Northern Oklahoma College

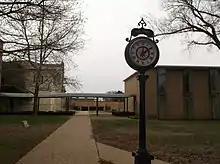
Enid Campus

The Enid campus was established in 1999 in conjunction with the Oklahoma State Regents for Higher Education (OSRHE) and the City of Enid. The facility had been the home of Phillips University, which had gone bankrupt in 1998. The Phillips University campus was founded in 1906. Since its purchase by NOC in 1999, this campus has grown in offering multiple two-year liberal arts degree programs to some 1,200 students each semester. Among the more popular degrees offered are Nursing, Business Administration, Education, Social Science, and Pre-Medicine. The College also has numerous cooperative degree programs in medical and electronic areas with Autry Technology Center the local career technology center. Northern Oklahoma College brings a complete college experience to Enid with varsity athletics, dorms, cultural events and more. The Enid campus continues to expand its faculty, curriculum, and clubs and activities to meet the needs of people in northwest Oklahoma.